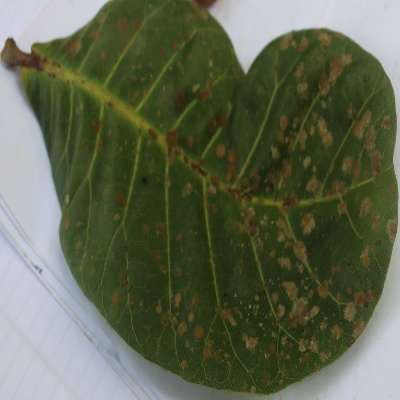
Crop: Cashew
Condition: red rust